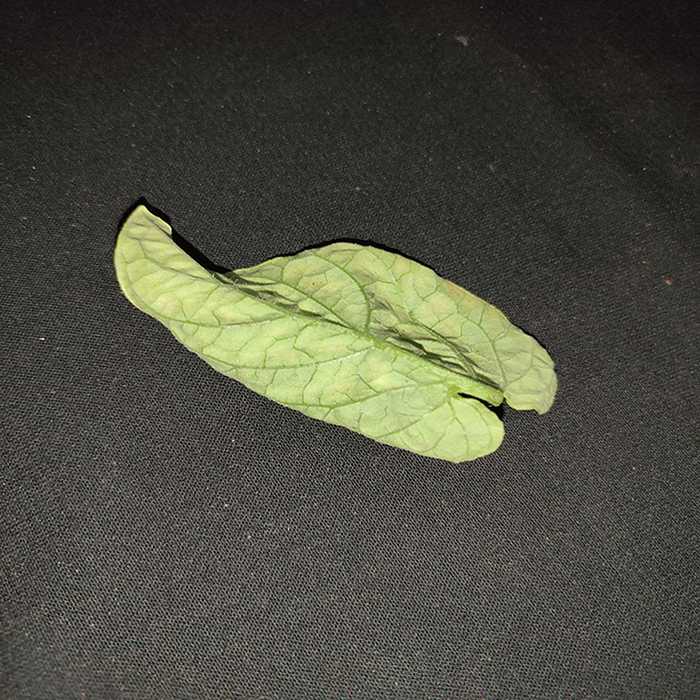
Plant: Tomato
Label: Tomato spotted wilt